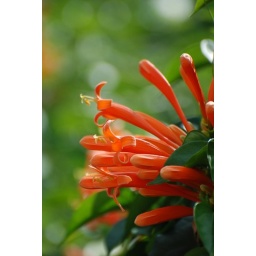
Please help me with ID of this plant &amp;amp; flower . Have seen this in many hill stations.